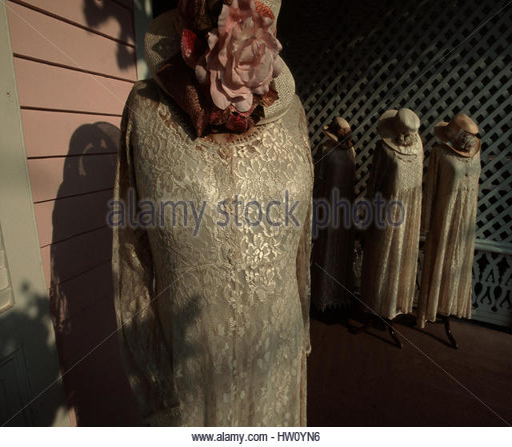
vintage dresses on display at a shop